Common pochard

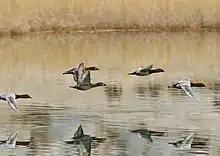
Common pochards are strong fliers, capable of reaching speeds of .

The common pochard is one of the species protected by the "Agreement on the Conservation of African-Eurasian Migratory Waterbirds" (AEWA). The International Union for Conservation of Nature rates the species as vulnerable. Though it has a huge range and an extremely large population, there is evidence of precipitous declines in several regions. These reach somewhere in the range of 30–49 per cent over a 23-year period in Europe, for example. In number of countries, its population is decreasing mainly due to the urbanization and transformation of the natural habitats, as well as due to overhunting. Introduced predators, such as the American mink, have wreaked havoc on some populations. In Poland, for example, one studied population showed a 92 per cent decrease in the 30 years after mink first became established in the area. Birds, including carrion crows and marsh harriers are important nest predators.